Airco DH.4

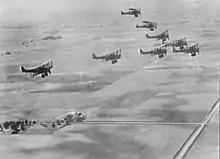
A formation of DH-4s in flight

At the time of entry of the United States into the First World War on 6 April 1917, the aviation section of the U.S. Signal Corps was unprepared, not being equipped with any aircraft suitable for combat. However, considerable optimism and energy was put into addressing this identified need, leading to the mobilization of American industry to set about the production of contemporary combat aircraft. As there were no suitable aircraft domestically, a technical commission, known as the Bolling Commission, was dispatched to Europe to seek out the best available combat aircraft and to make arrangements to enable their production to be established in the United States.